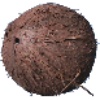
Label: Cocos 1